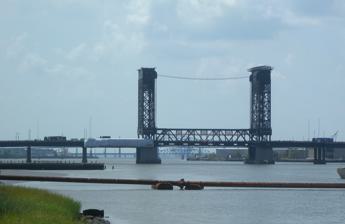
Building: Lincoln Highway Hackensack River Bridge
Country: United States of America
Year built: 1954
Not to be confused with Lincoln Highway Passaic River Bridge . Bridge in Jersey City and Kearny Lincoln Highway Hackensack River Bridge Coordinates 40°43′38″N 74°5′56″W / 40.72722°N 74.09889°W / 40.72722; -74.09889 Carries US 1/9 Truck Lincoln Highway East Coast Greenway Crosses Hackensack River Locale Jersey City and Kearny Other name(s) Shawn Carson and Robert Nguyen Memorial Bridge Route 1&9 Lincoln Highway Bridge Rte 1&9 Hackensack River Bridge Owner New Jersey Department of Transportation Characteristics Design Vertical lift Material Steel Total length 1,480.1 feet (451.1 m) Width 73.5 feet (22.4 m) Height 75 feet (23 m) Longest span 222.1 feet (67.7 m) Clearance above 16.2 feet (4.9 m) Clearance below 35 feet (11 m) (mean high water) 40 feet (12 m) (mean low water) History Construction start 1951 Construction end 1954 Location The Lincoln Highway Hackensack River Bridge is a vehicular vertical lift bridge crossing the Hackensack River at a point 1.8 mi (2.9 km) from the river mouth at Newark Bay in Hudson County, New Jersey , United States. The bridge, along the route of the Lincoln Highway , carries U.S. Route 1/9 Truck (at milepoint 1.72) and the East Coast Greenway between the West Side of Jersey City and Kearny Point in Kearny . The most recent of many crossings at the location, the current bridge was completed in 1954. It is owned by and operated by the New Jersey Department of Transportation (NJDOT), and is required by the Title 33 of the Code of Federal Regulations to open on signal for maritime traffic. In 2007 it was designated the Shawn Carson and Robert Nguyen Memorial Bridge . Location The Lincoln Highway Bridge crosses the Hackensack River in the vicinity of the river's Droyer's Reach and Marion Reach. Along the east bank of the river Hudson Mall and Droyer's Point lie to the south of the bridge, and Lincoln Park and the Marion Section lie to the north. The west bank at Kearny Point is an industrial and distribution warehouse area.  During the first half of the 20th century it was a site of yards of the Federal Shipbuilding and Drydock Company . The eastern approach to the bridge is fed by Communipaw Avenue (CR 612) from the east, Route 440 from the south, and Route 1/9 Truck from the north. The bridge is an important component in the transportation of goods in the Port of New York and New Jersey . The Lincoln Highway Passaic River Bridge crosses the Passaic River to Port Newark and Newark Airport . Since the nearby Pulaski Skyway prohibits trucks they often use Route 1/9 Truck to serve the numerous intermodal freight transport facilities in the New Jersey Meadowlands and to access the Holland Tunnel . Early roads and crossings In 1765, the Assembly of the Province of New Jersey authorised construction of a new plank road connecting the city of Newark to the Hudson Waterfront at Paulus Hook (now Exchange Place in Jersey City). It incorporated an existing road, now Ferry Street (Newark) , on the west bank of the Passaic River and another across the southern tip of New Barbadoes Neck to the Hackensack. From the Hackensack the road travelled eastward over Bergen Hill and connected with another colonial turnpike , later known as Bergen Point Plank Road , at Communipaw Junction in what was then Bergen Township . Cable ferry service preceded the construction of the first fixed crossing in the immediate vicinity of the current bridge. The crossing was known as Brown's Ferry for the man who operated the ferries across the rivers. Built in the early 19th century, the Morris Canal route crossed the rivers parallel to the ferry crossing, and later, the turnpike bridges. First, fallen and failed bridges 1945 view of Lincoln Highway with Federal Shipbuilding and Drydock Company at right In 1849 a charter was granted by the New Jersey General Assembly to a corporation to upgrade and operate the toll road , which became known as the Newark Plank Road . Soon after, the "Newark Plank Road and Ferry Company" requested and received permission to build bridges over the Hackensack and Passaic rivers, a request contested by stockholders of the rival "Proprietors of Bridges over the Rivers Passaic and Hackensack" , which operated the Newark Turnpike over the rivers and Hackensack Meadows . They maintained that a monopoly for bridges had been granted in their 1790s charter. A bridge across the Hackensack was built by 1856, but one across the Passaic was the subject of litigation. A survey published in 1865 described the Hackensack bridge as a wooden half-pivot draw. Streetcar service along the plank road was initiated in 1895 by a predecessor of the Public Service Railway , later becoming part of its Newark-Jersey City Line (#1) . (Today's New Jersey Transit bus service #1 retains the number along the route. ) A new bridge was constructed in 1906. During the Good Roads Movement the road and bridges were again renewed in conjunction with the creation of the Lincoln Highway , the first transcontinental highway in the USA. On December 13, 1913 New Jersey dedicated the new "Lincoln Way" after having spent $1.25 million on a widening and re-paving project in the northeastern part of the state . By the early 1920s this part of the route of the Lincoln Highway , including the bridges spanning the rivers, was among the most heavily used roads in the United States. A survey conducted in 1920 by county officials counted 11,000 crossings of the river in a 15-hour period. In 1921 it was reported that a survey had counted 12,000 crossing in a busy period, and 4,011 one-way crossings within one hour. On June 22, 1922 the 150 feet (46 m) steamship Glenaruel collided with the bridge, first hitting the bulkhead and then swerving to hit the span which had been opened to let it pass. The iron structure toppled and was considered irreparable. The destroyed structure was replaced in 1927 with a double leaf bascule bridge . In little more than a year's time, on December 15, 1928, that bridge failed when the east leaf of the bridge and its trunnion fell into the river. It was later determined that the design of the bridge was capable of bearing loads crossing the roadway but not of handling the stresses of opening and closing the bridge, which had led to metal fatigue . Operations 1974 view Construction of the current vertical lift bridge began in 1951. It cost approximately $8 million to build and was opened in June 1954 with a ceremony officiated by Governor Robert B. Meyner Built of steel and concrete, it is 1,480.1 feet (451.1 m) long, 73.5 feet (22.4 m) tall, and 75 feet (23 m) wide. It carries the six-lane highway designated U.S. Route 1/9 Truck and part of the East Coast Greenway . The bridge was rehabilitated in 2003. Repairs to steel work and repainting funded by the American Recovery and Reinvestment Act of 2009 were conducted in 2009-2011. The central span between dual towers of black steel is horizontally raised and lowered by engines and counterweights. The design of the structure recalls the industrial era of America. The bridge's lift span is 222.1 feet (67.7 m) long. It and that of the next upstream vehicular vertical bridge (the Wittpenn ) are required by federal regulations be raised on demand at all times. The Lower Hackensack River is channelized to MP 3.4, where there is a turning basin . At one time the river was major waterway for the Port of New York and New Jersey . It remains partially navigable for commercial maritime traffic, notably coal deliveries to the Hudson Generating Station . In 1936, the predecessor to the current bridge is reported to have opened as frequently as 48 times per day. In 2005, the Lincoln Highway Bridge opened 20-30 times per month. As of 2014, the bridge opened 1000 per year. Accident and dedication Approaching from west On December 25, 2005, two Jersey City police officers died while on duty after their rescue vehicle plunged into the river from the bridge.  Shawn Carson and Robert Nguyen were summoned by colleagues to bring additional flares to the western approach to the bridge to better regulate traffic.  Extreme weather conditions had caused poor visibility, and the gate that normally lowers when the bridge is in the open position had been malfunctioning for some time. The officers drove across the bridge and delivered the flares.  They did not know that the lift span had then been raised, and as they were making their return trip, their vehicle went over the edge of the open bridge. While the body of Carsen was recovered approximately 90 minutes after the accident, that of Nguyen was not found until December 29. After an investigation the bridgetenders were cleared of any wrongdoing in January 2006. According to the NJDOT, the barrier was experiencing continuous problems due to an earlier accident, and the agency was waiting for replacement equipment to do repairs. Unsatisfied with the agency's findings, the Jersey City Police found that the NJDOT, knowing that there were problems, should not have relied on local police for public safety. A new barrier gate was eventually installed in June 2006. On May 9, 2007, the New Jersey Legislature adopted a joint resolution designating the crossing the "Shawn Carson and Robert Nguyen Memorial Bridge". See also Transport portal Engineering portal New Jersey portal List of bridges, tunnels, and cuts in Hudson County, New Jersey List of crossings of the Hackensack River List of crossings of the Lower Passaic River List of fixed crossings of the North River (Hudson River) References